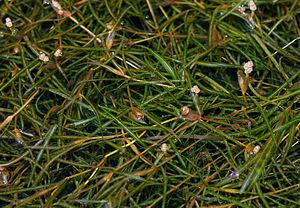
Cette liste de Tracheophyta de Bosnie-Herzégovine, ainsi que d’espèces introduites est un aperçu incomplet d’espèces de mousses, de fougères, de gymnospermes et d’angiospermes citées dans la littérature disponible en langues bosniaque, croate, serbe et serbo-croate. Cet aperçu n’inclue pas des espèces cultivées ni celles occasionnellement introduites.